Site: brandenburg
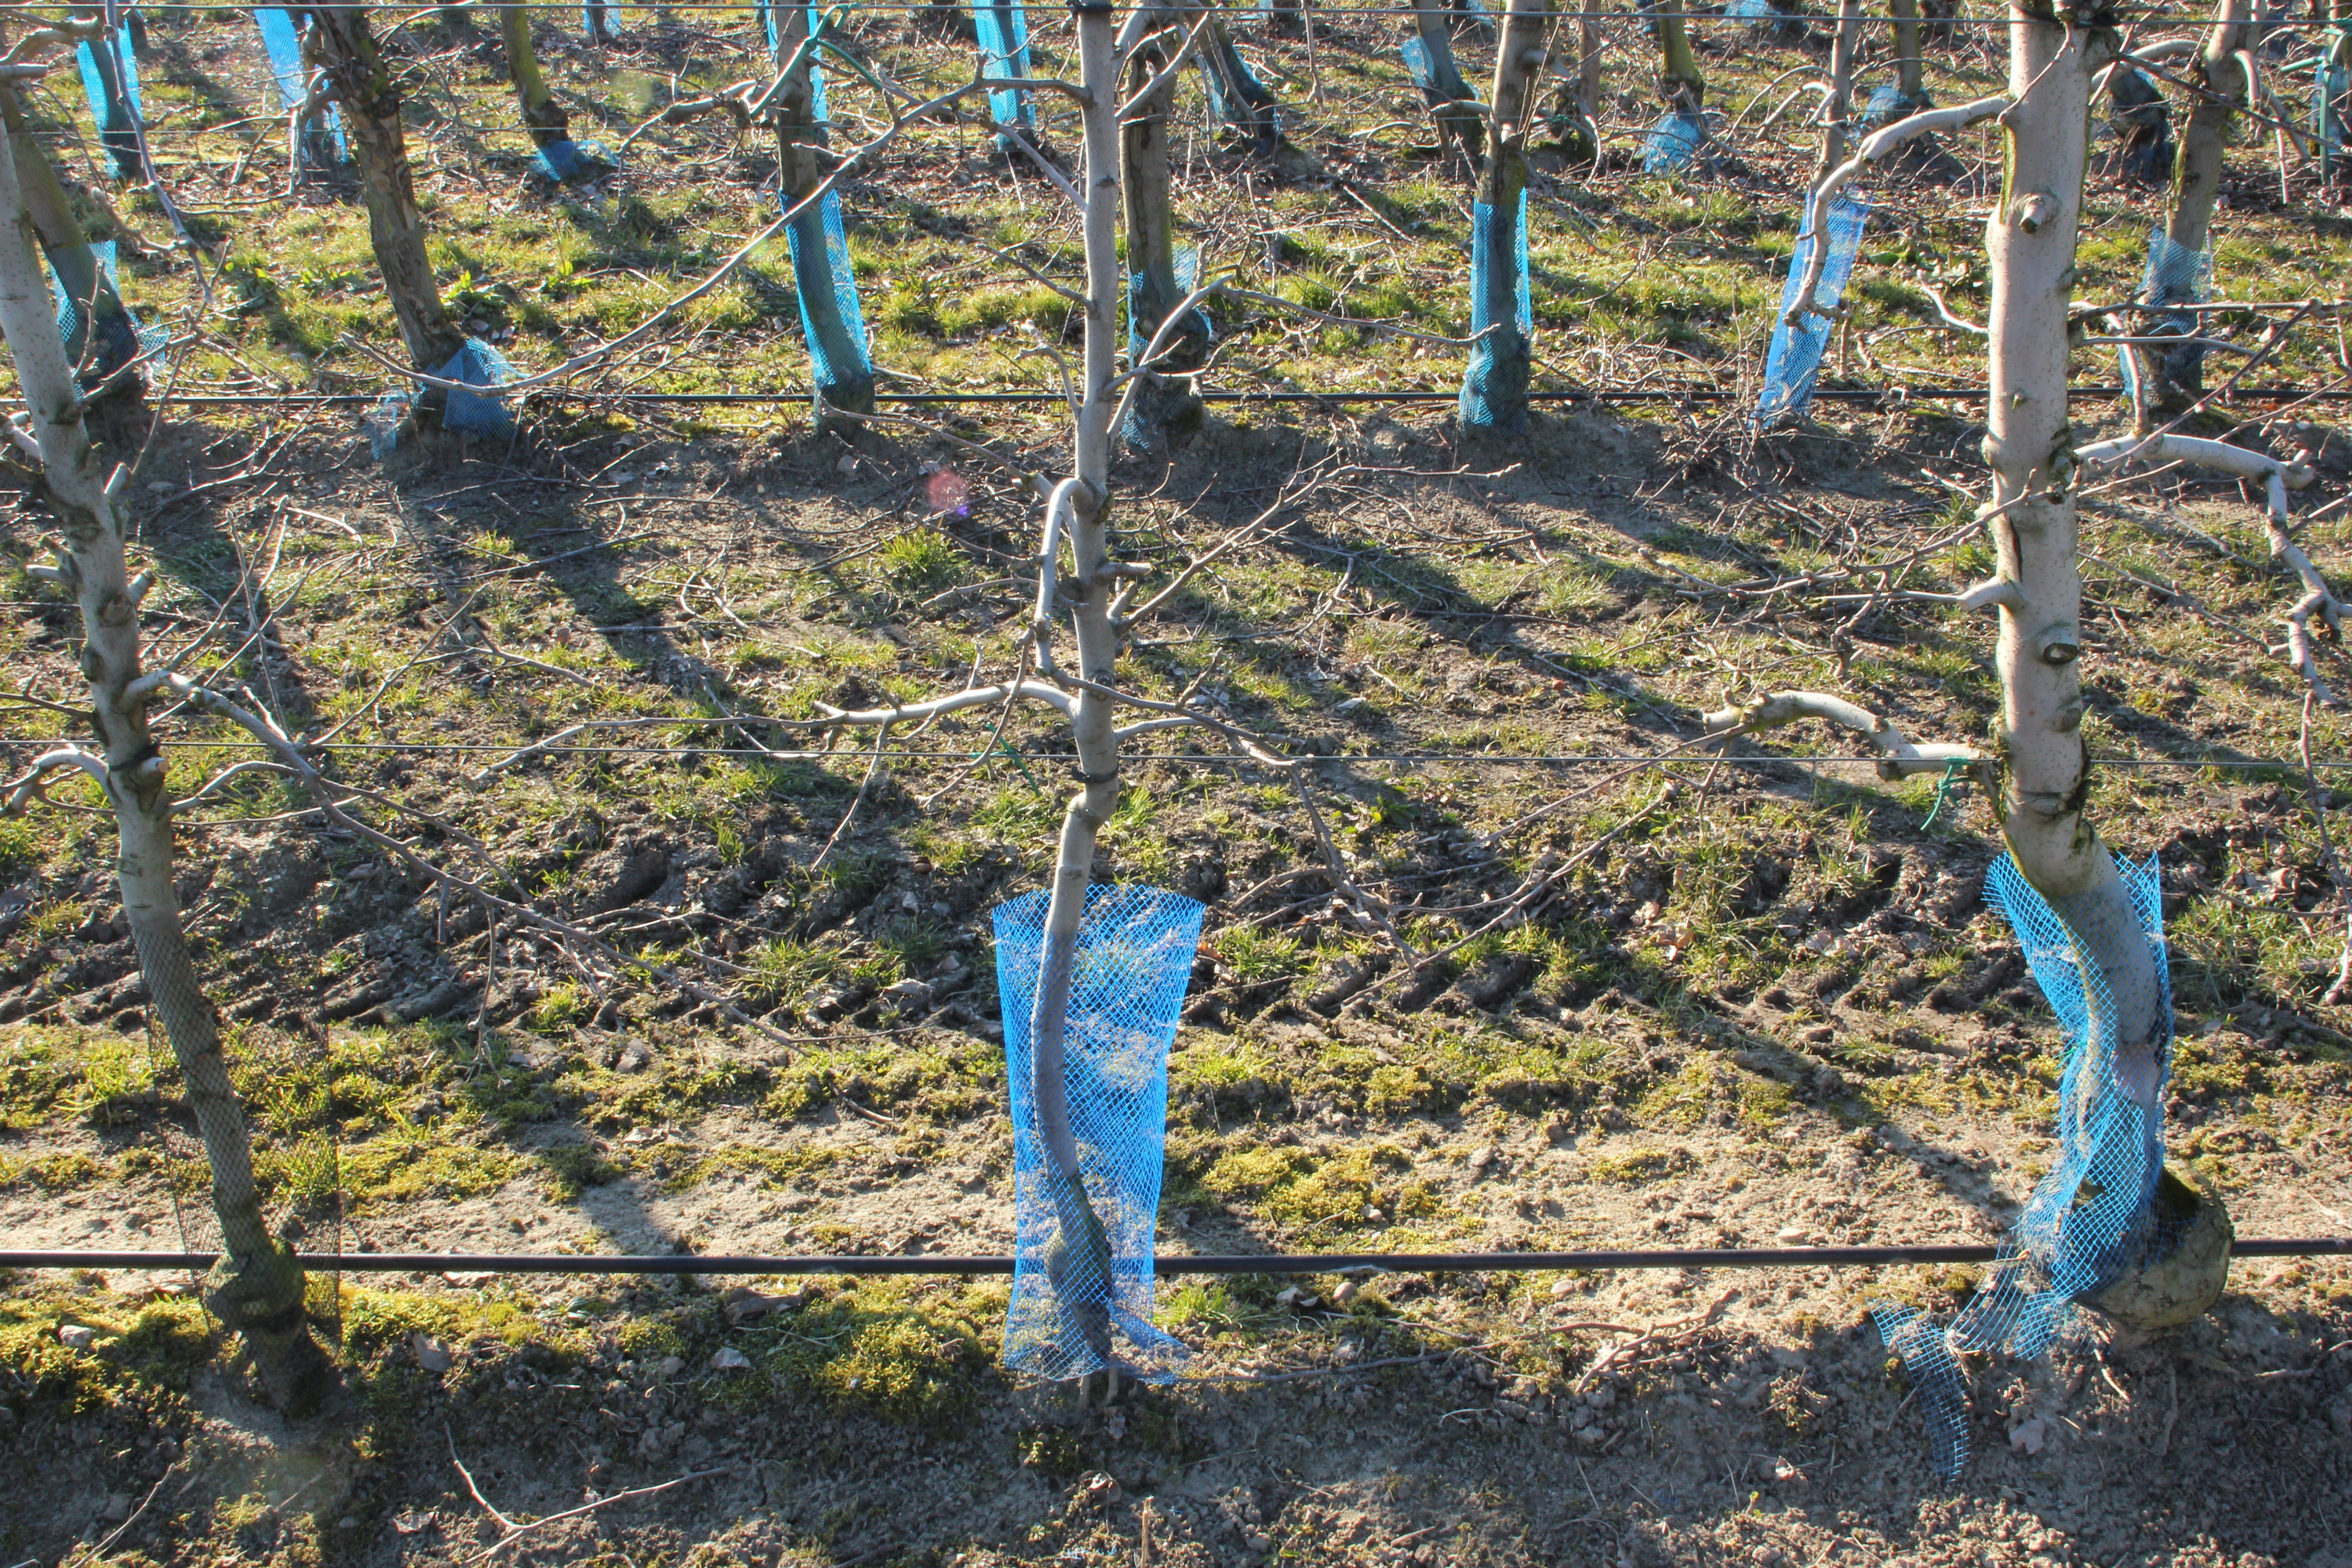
Growth stage (BBCH 03): Bud development